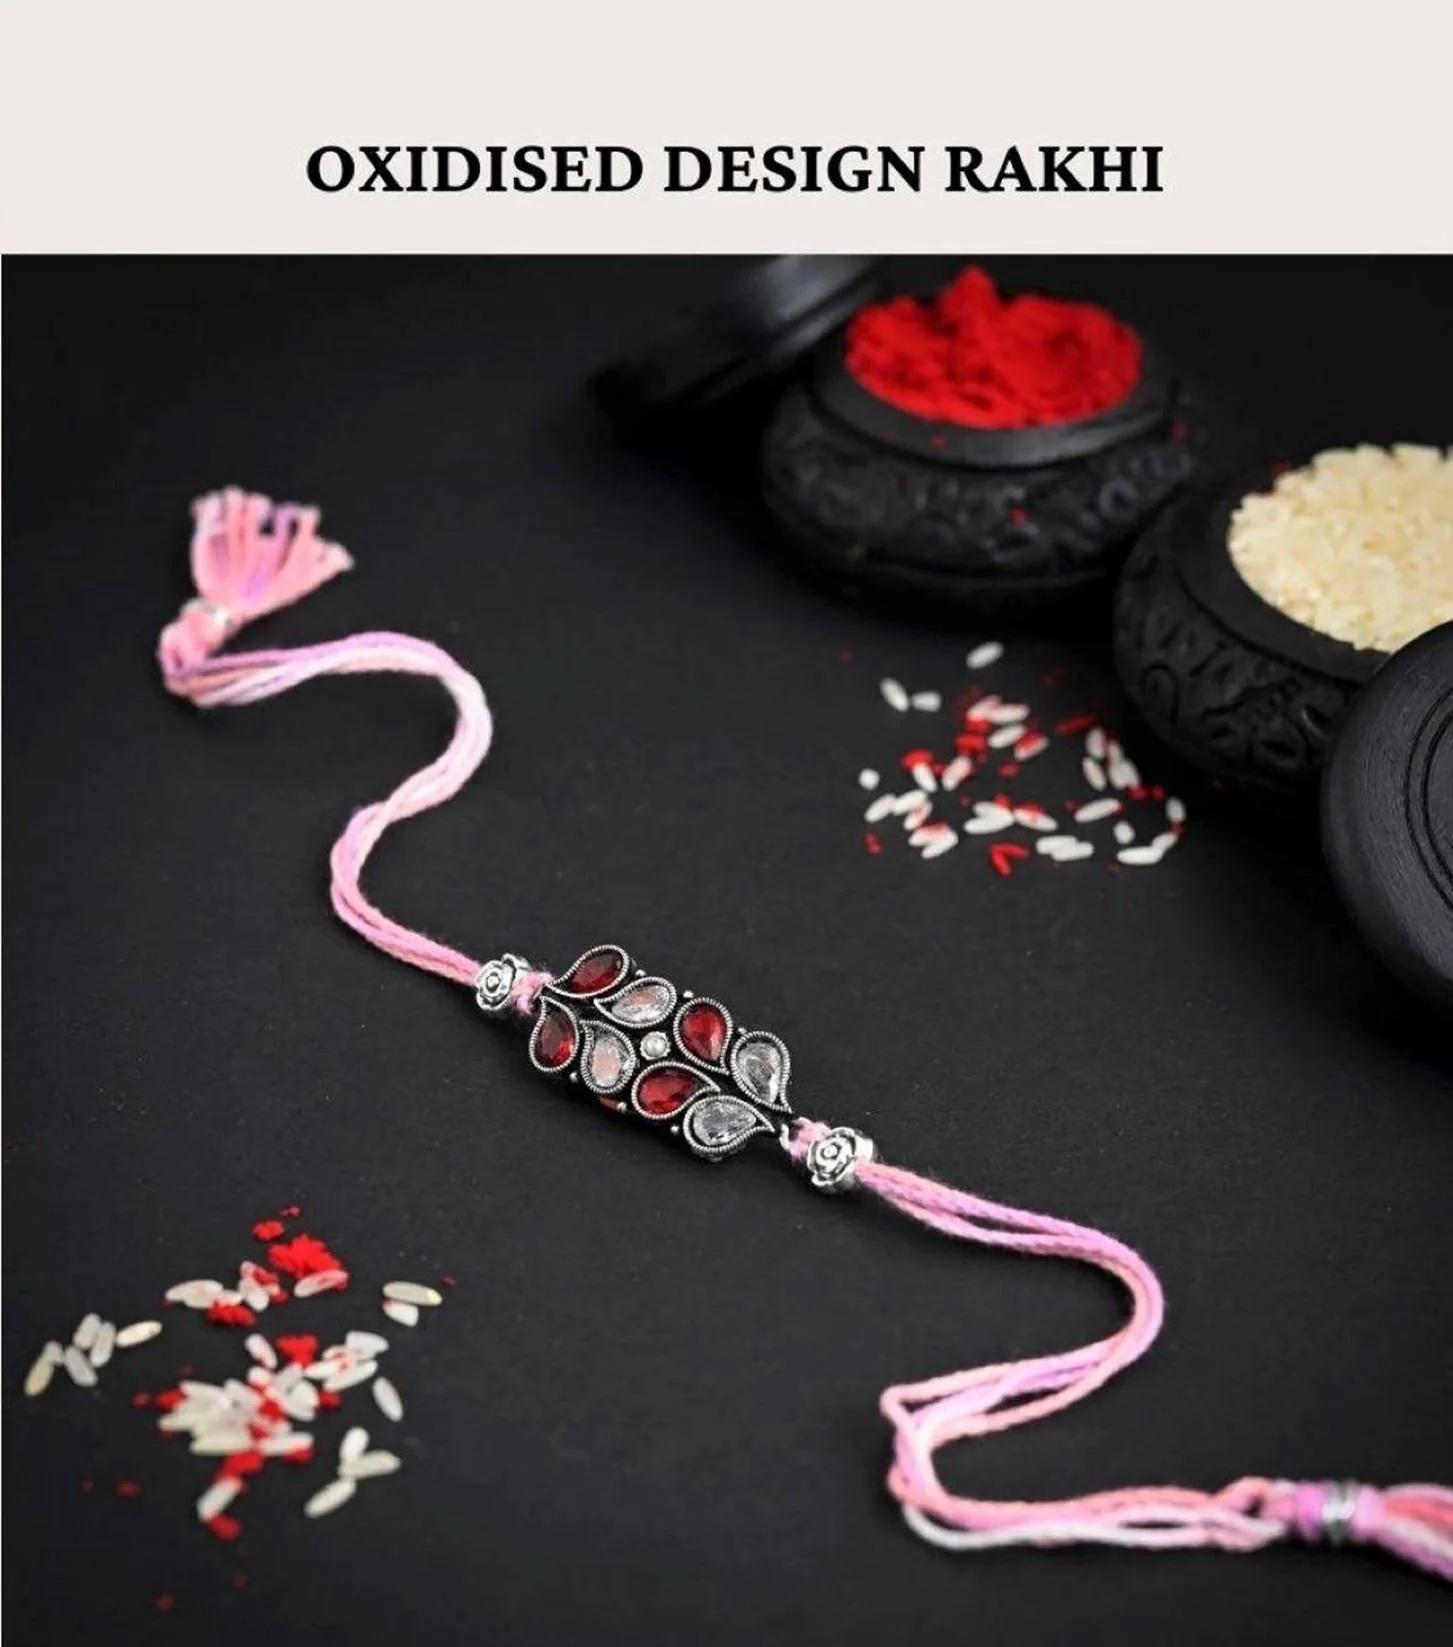
 Sajshrungar Jewellery Special Silver Oxidised Special Shiv Mudra Rakhi For Boys, Men, Bhaiyya, Bhabhi, Women & Girls. (Pack Of 1)
Type: Rakhis
Brand: SAJSHRUNGAR JEWELLERY
Price: Rs. 215
 Sajshrungar Jewellery offers this beautiful Silver Oxidised Plated Rakhi For Boys, Men, Bhaiyya, Bhabhi, women & Girls. It is crafted from superior quality Threads, metal, materials and ensures high durability. It can style with any type of your Jewellery. This Rakhi set is unique in design and long lasting. This Jewellery Ideal For Rakhi, Rakshabandhan Festivals. Best option for Gift at Rakhi, Rakshabandhan from Sister, Bhabhi to Brother, brother-in-law, Mama, Kaka, Uncle, Father, Grandfather, Friends, on occasion of Rakhi, Rakshabandhan.
Features: Rakhi symbolizes the spirit of Menhood, friendship and the heart achingly beautiful relationship between a Brother and sister,This Rakhi being traditionally designed and handcrafted, fine design, pattern and color tone may vary slightly from that shown in Images,The term \rakhi\ primarily refers to the decorative thread or bracelet that is tied by a sister on her brother's wrist during the Hindu festival of Raksha Bandhan. This thread symbolizes the bond of protection and love between siblings. Here are a few key,The rakhi thread symbolizes the sister's love and prayers for her brother's well-being. It is a sacred thread that signifies the brother's lifelong vow to protect and support his sister.,Raksha Bandhan, also known as Rakhi, is the festival dedicated to celebrating this bond between brothers and sisters. It usually falls in the month of August and is observed with rituals, prayers, and family gatherings.,During Rakhi, sisters perform aarti (ritual of waving a lighted lamp) for their brothers, tie the rakhi around their wrists, and receive gifts and blessings in return.
Included: 1-Rakhi